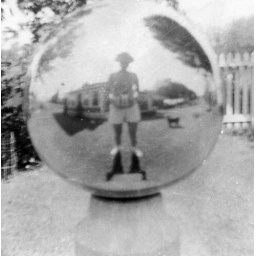
Dot - self portrait in mirror ball